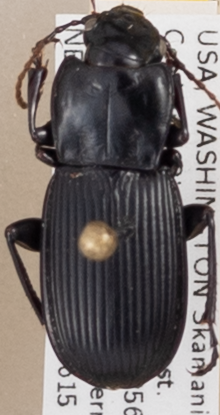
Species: Pterostichus herculaneus
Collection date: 2021-06-15
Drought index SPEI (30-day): -0.03
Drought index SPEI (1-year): -0.8
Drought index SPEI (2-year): -0.9